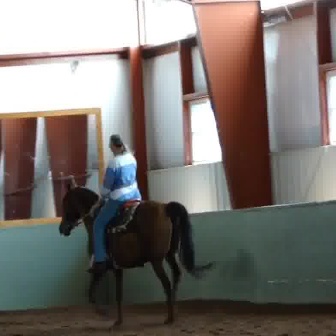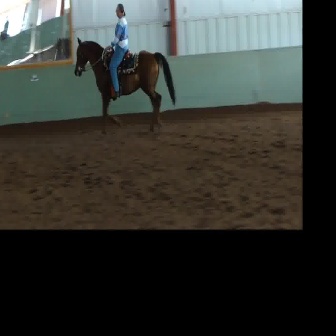
  Please identify the target specified by the bounding box [57,176,213,333] in the first image and locate it in the second image. Return the coordinates in [x_min,y_min,x_max,y_max] format.
Answer: [73,35,175,137]